Robert Barnham

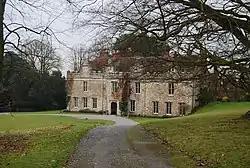
Boughton Monchelsea Place, Kent

Barnham was the son of Sir Francis Barnham and his wife Elizabeth Leonard, daughter of Sampson Leonard of Chevening. His father had been MP for Maidstone.